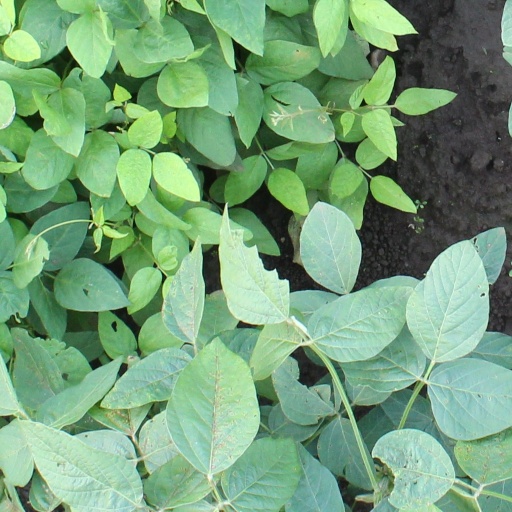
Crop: soybean